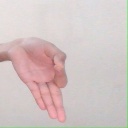
अक्षर: ज्ञ